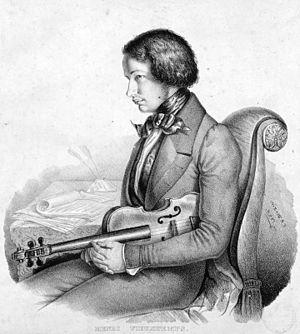
Le franc-maçonnerie s'est établie à Bruxelles au XVIIIᵉ siècle et n'a cessé depuis lors d'exister dans la capitale belge de sorte qu’il n’est pas possible de parler d’histoire bruxelloise sans évoquer le rôle et l'influence qu'elle a exercé au sein de la société.
4 novembre : inauguration du Grand Théâtre de Liège avec une Zémire et Azor d'André Grétry, natif de la ville.
Le violon est un instrument de musique à cordes frottées. Constitué de 71 éléments de bois collés ou assemblés les uns aux autres, il possède quatre cordes accordées généralement à la quinte, que l'instrumentiste, appelé violoniste, frotte avec un archet ou pince avec l'index ou le pouce.
Naimette-Xhovémont est un quartier de la ville de Liège situé entre le quartier administratif de Sainte-Walburge et celui de Sainte-Marguerite. Administrativement, il est à cheval sur ces deux entités. Il est situé sur la rive gauche de la Meuse, au nord-ouest du centre-ville dans le quartier. Parfois appelé le Montmartre liégeois, ce quartier de ruelles pavées et pentues recèle de superbes jardins privés, parfois ouverts au public.